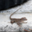
Label: lizard